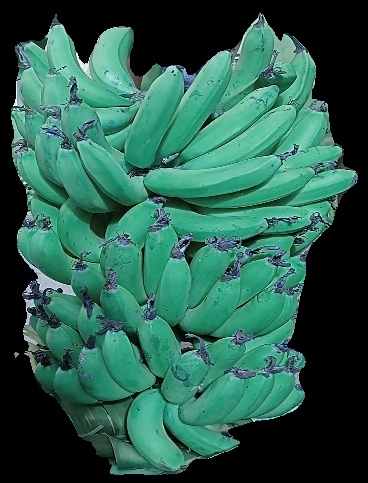
Variety: pachbale
Grade: grade3